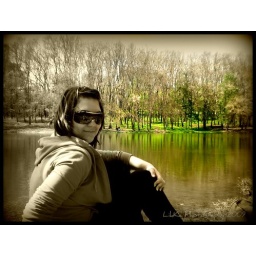
i didn't know what a picturesque place hides the forest near my house :-&amp;gt;